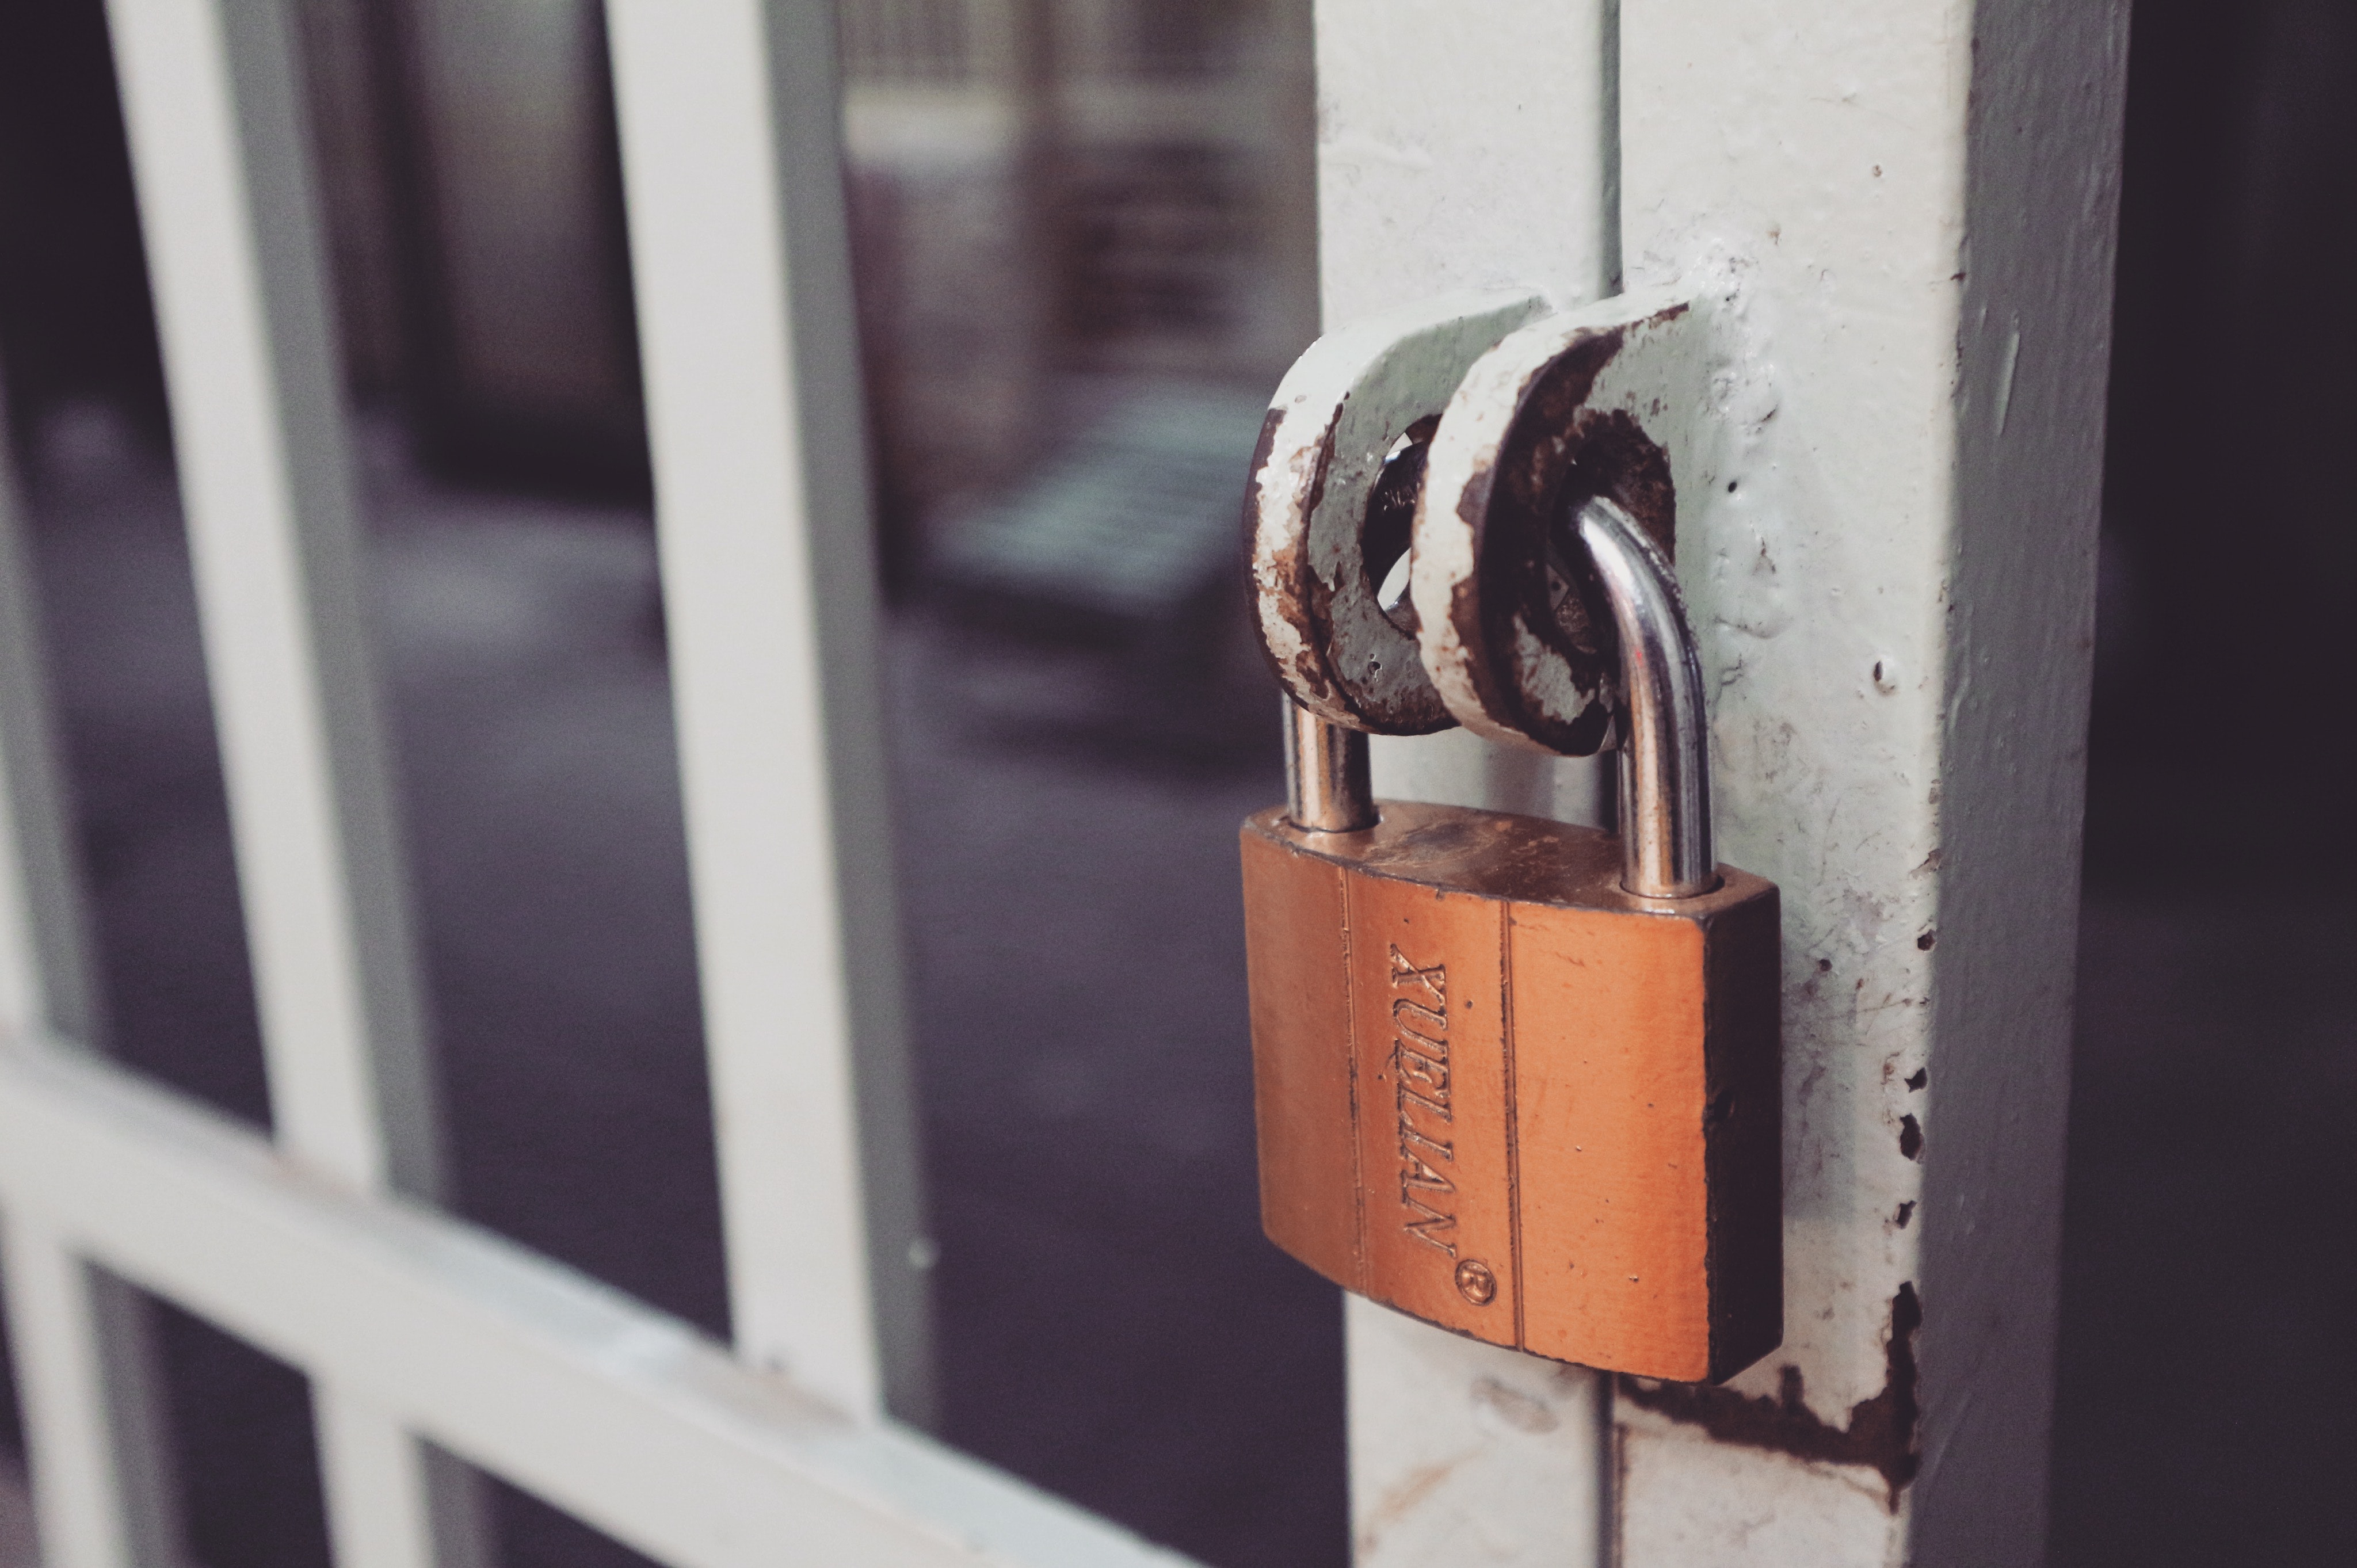
lock, padlock, iron, hardware accessory, wood, security, rust, door, window, metal